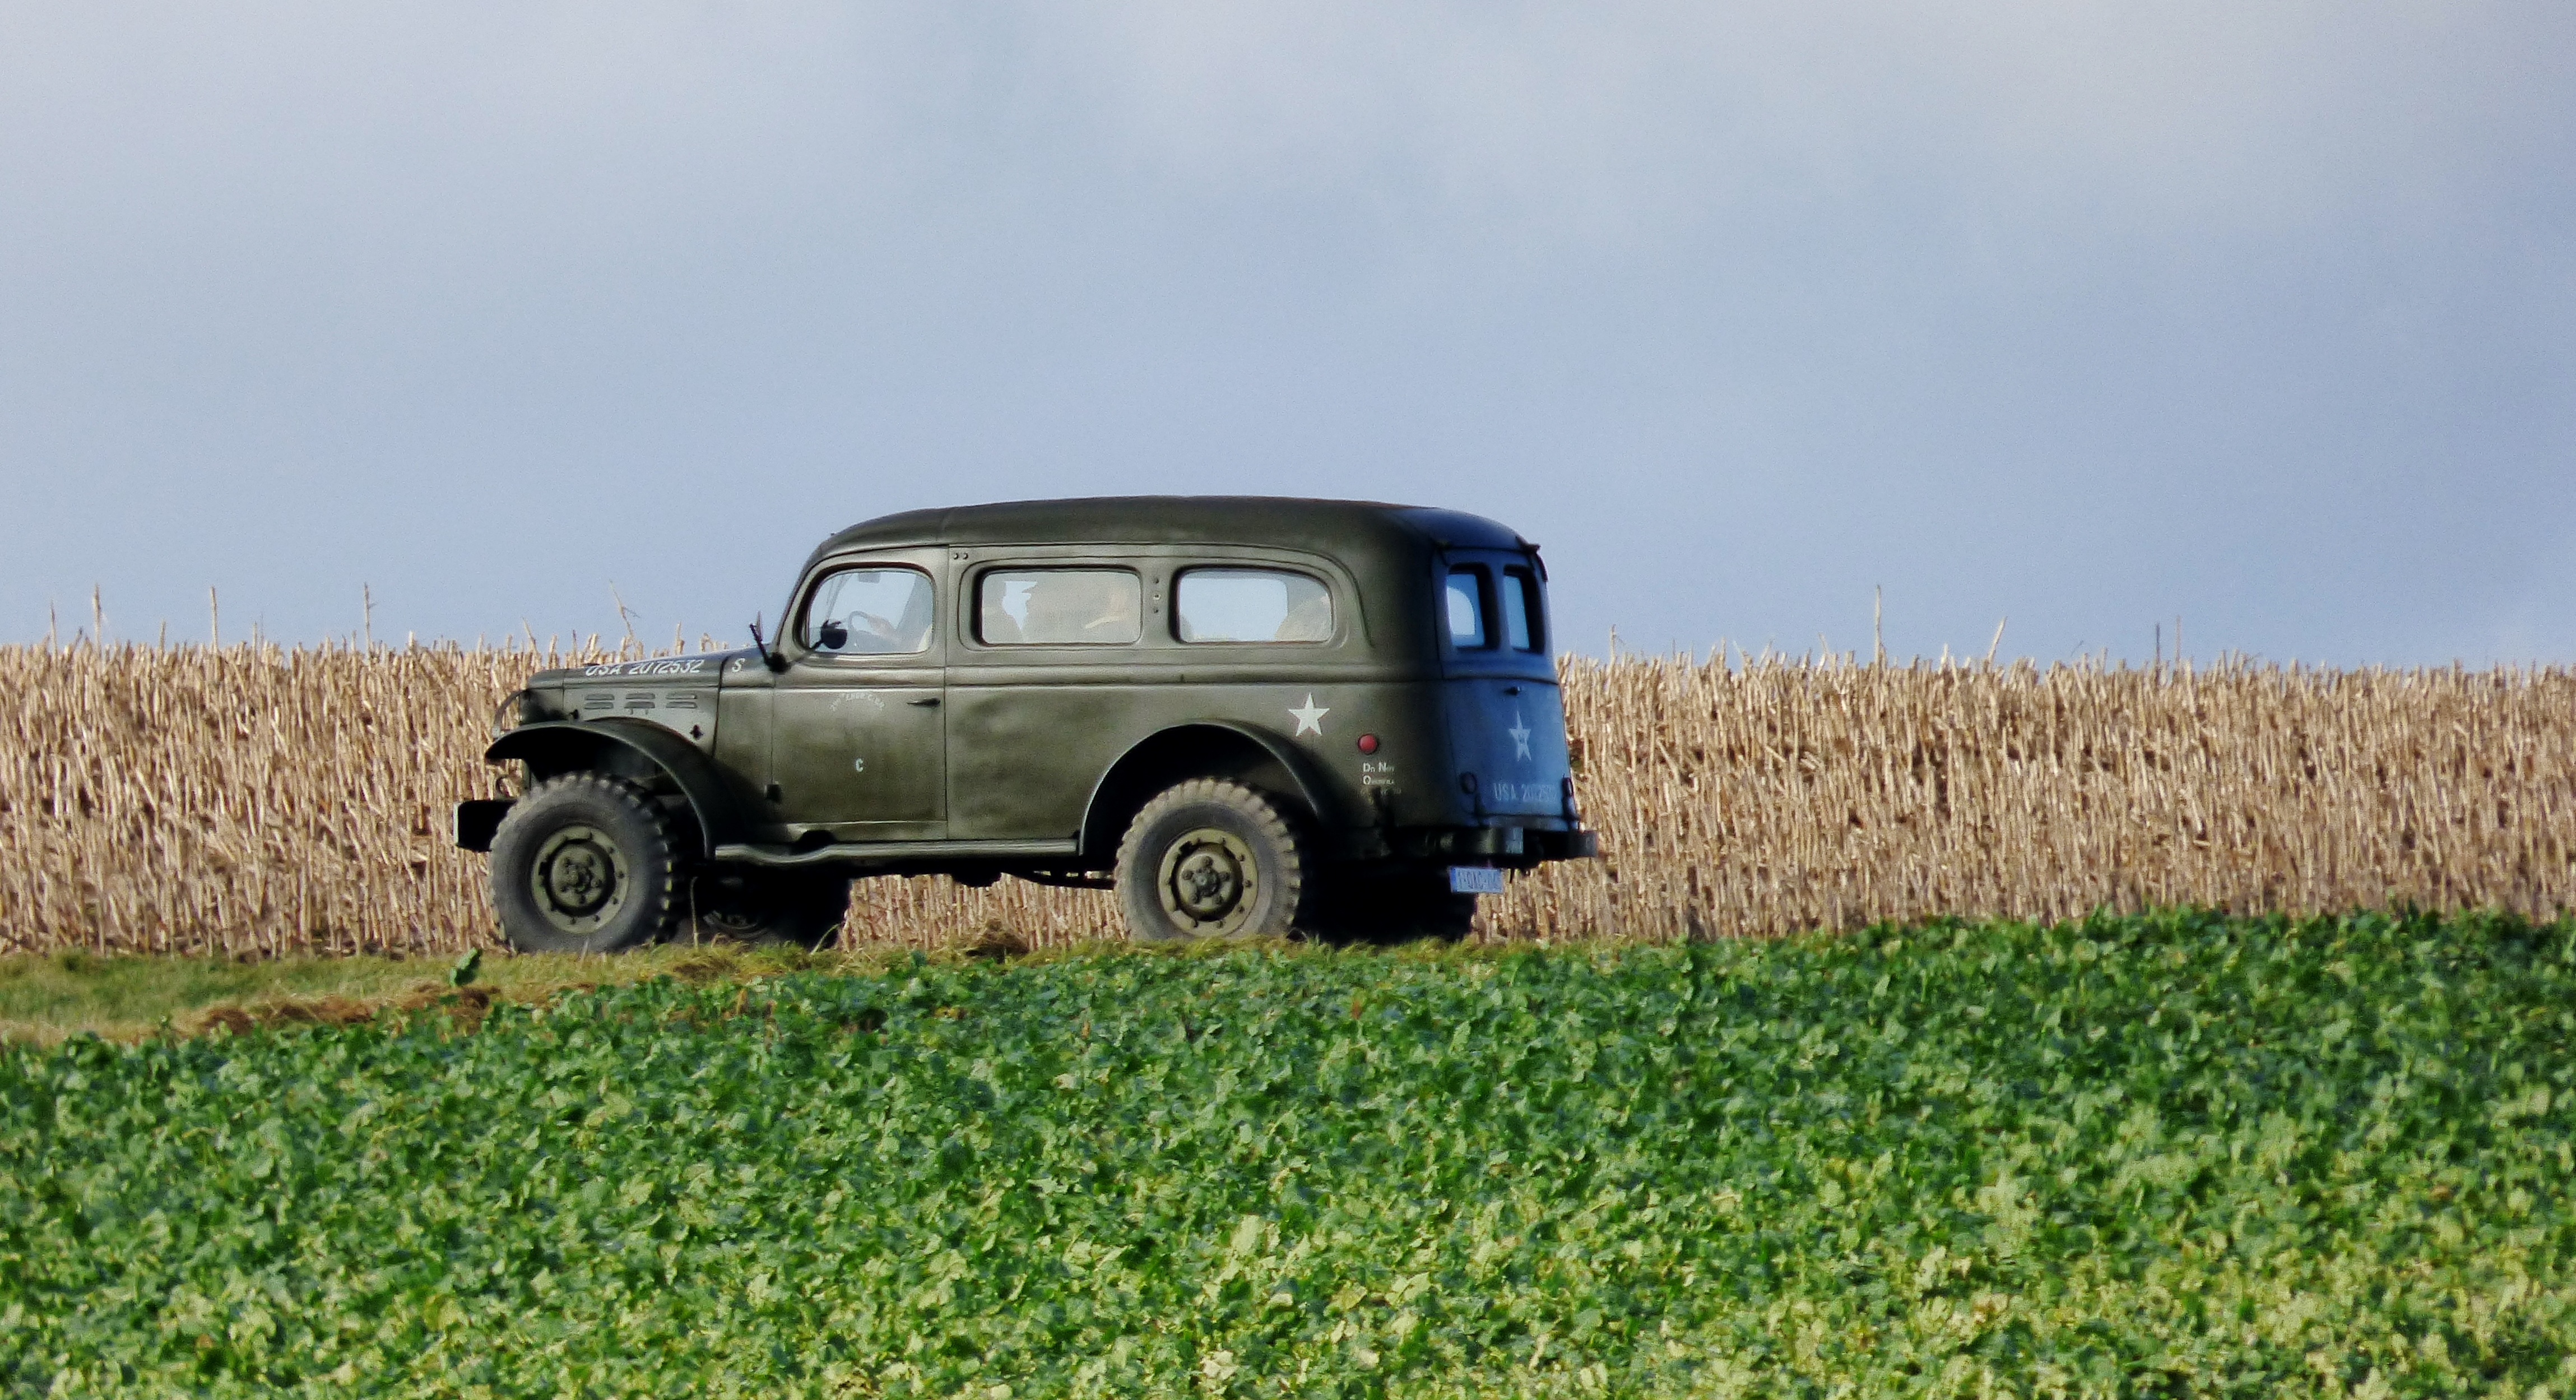
car, field, old, army, vehicle, oldtimer, classic cars, antique car, off road vehicle, land vehicle, automobile make, off roading, military vehicle, army green